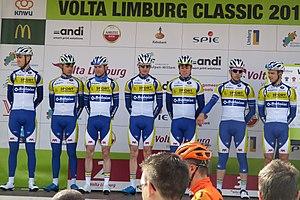
La saison 2018 de l'équipe cycliste Sport Vlaanderen-Baloise est la vingt-cinquième de cette équipe.